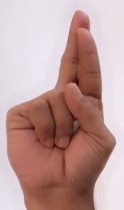
ASL sign: R